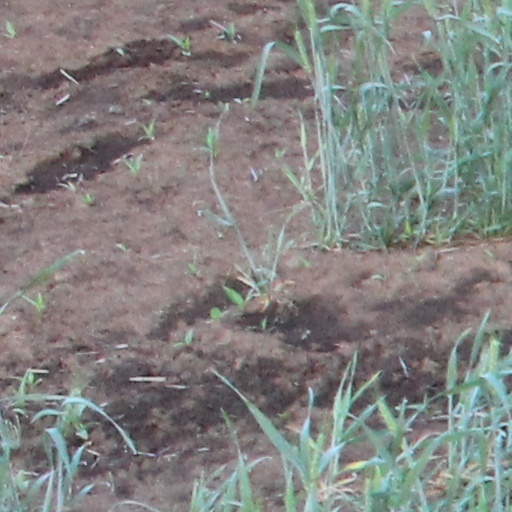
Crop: wheat